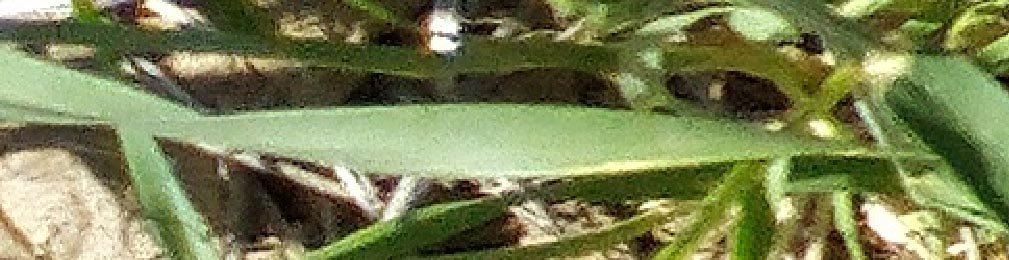
Label: Wheat___Healthy